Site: brandenburg
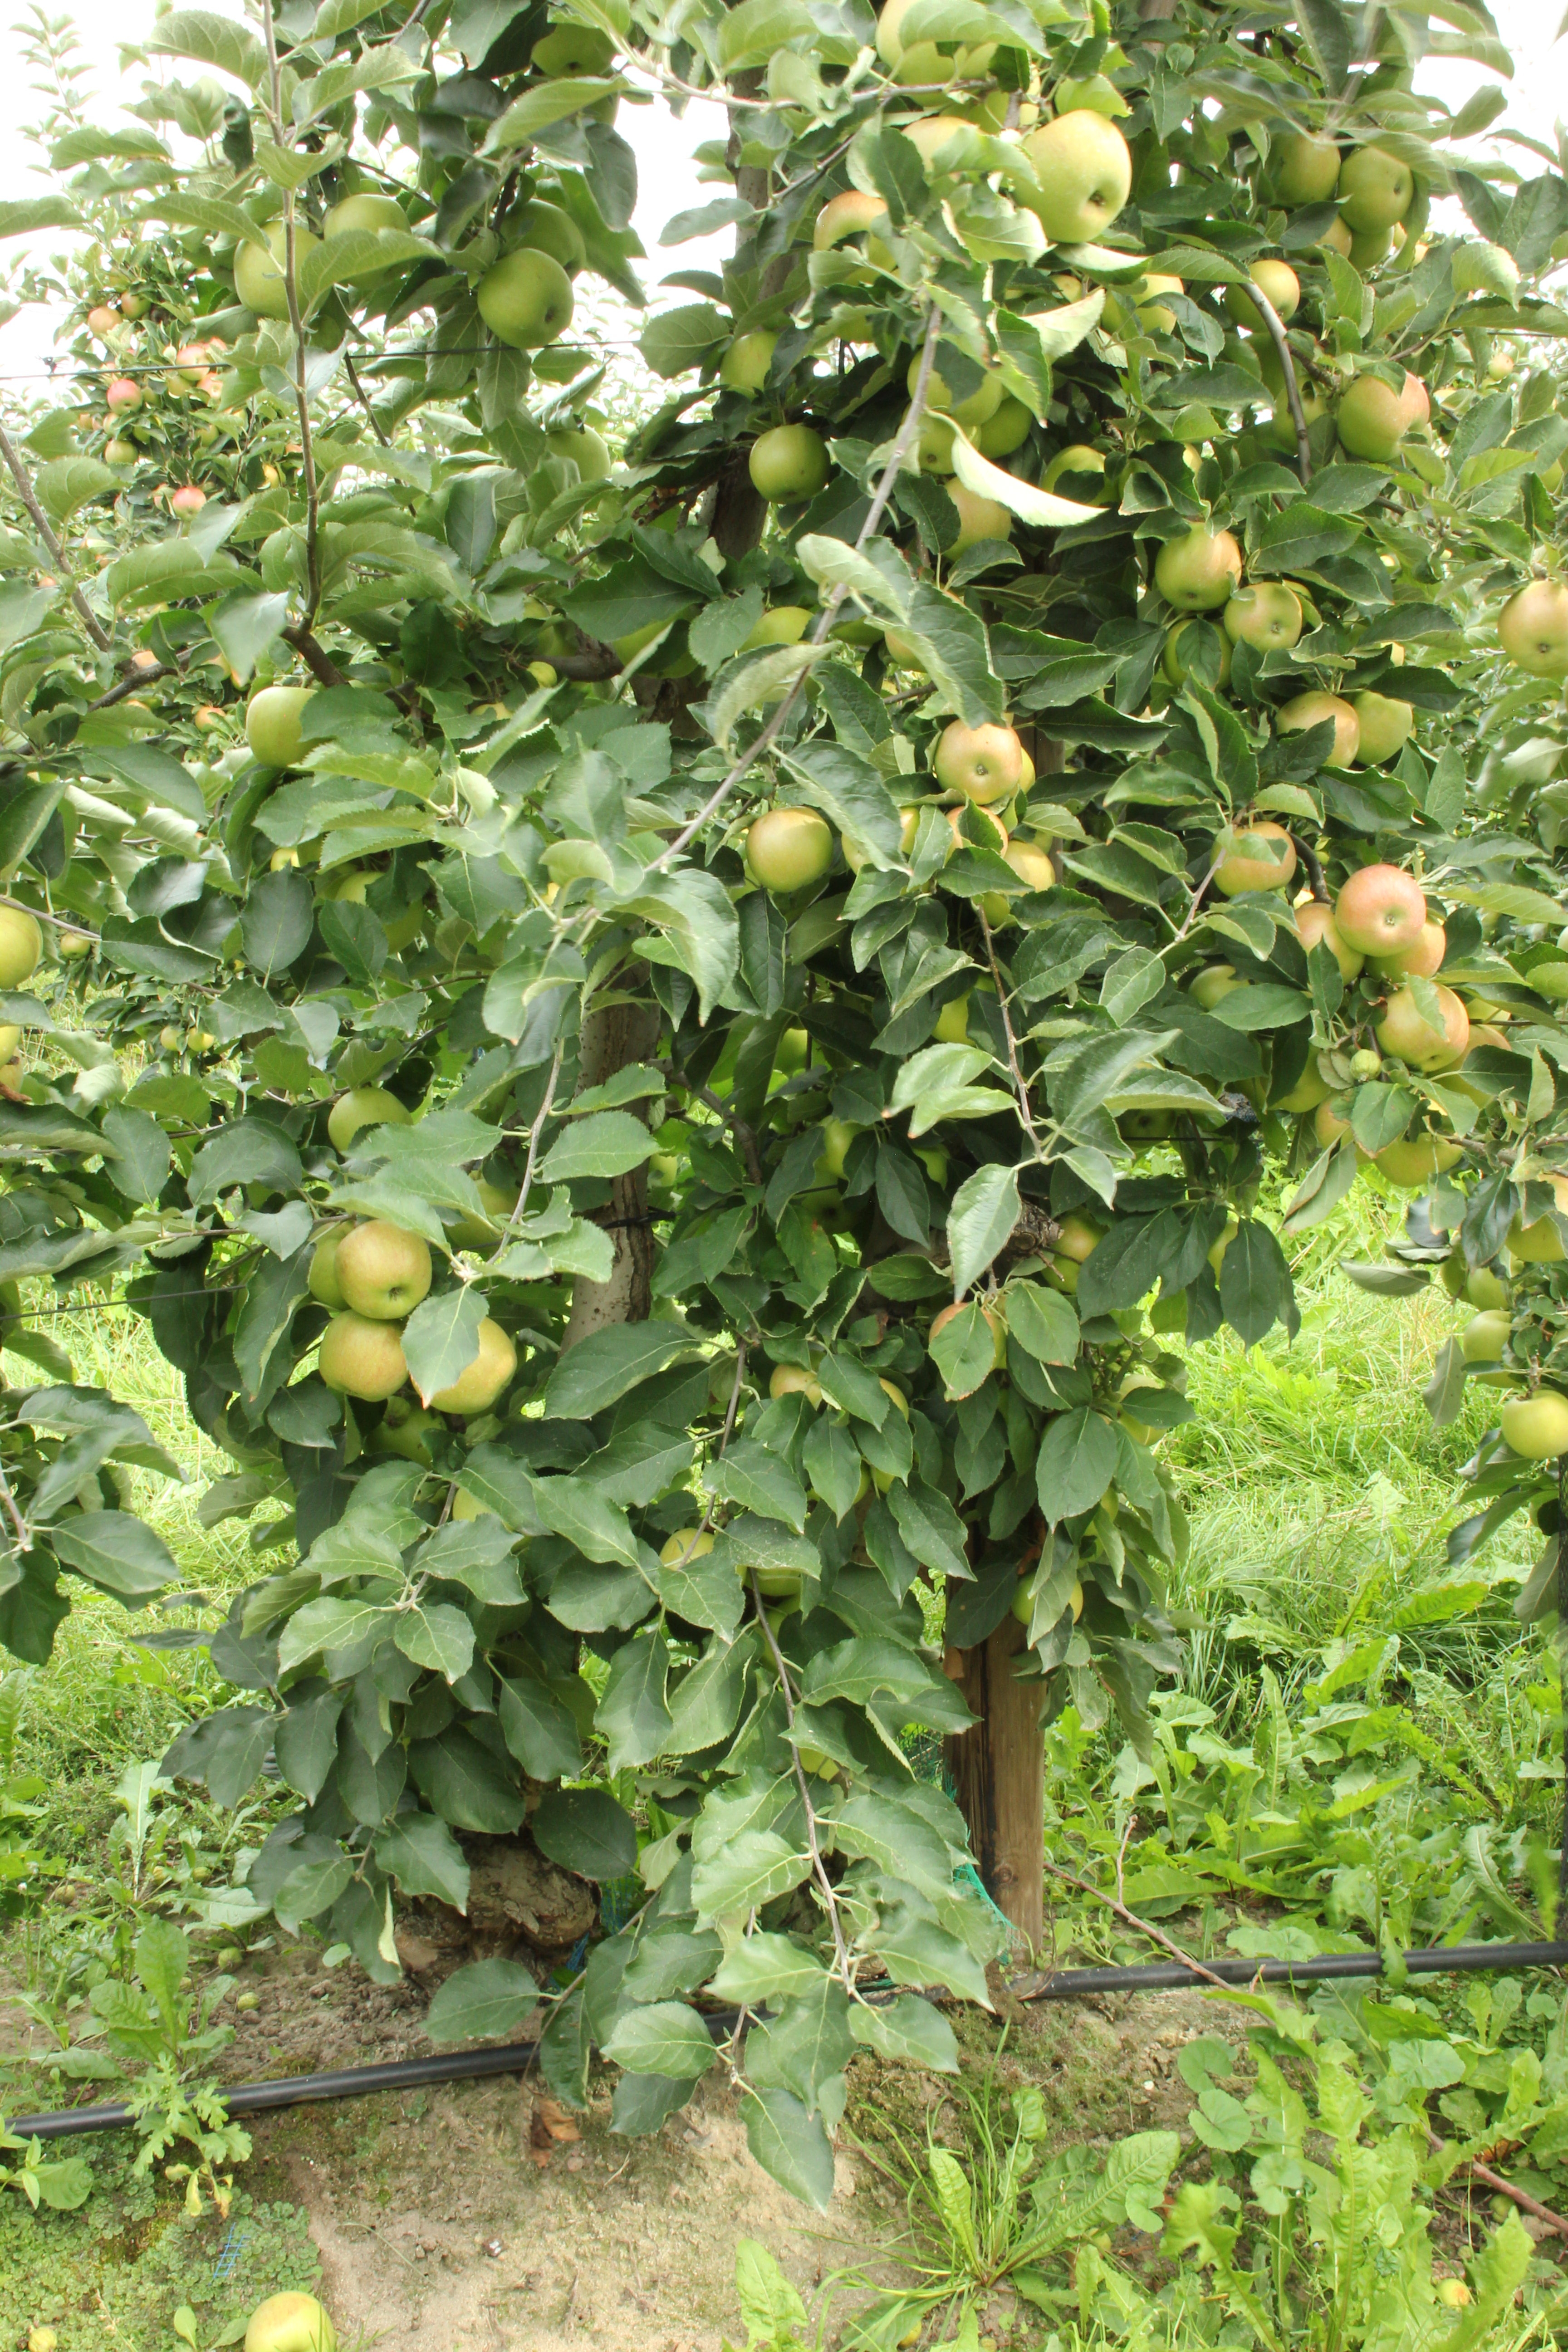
Growth stage (BBCH 87): Maturity of fruit and seed